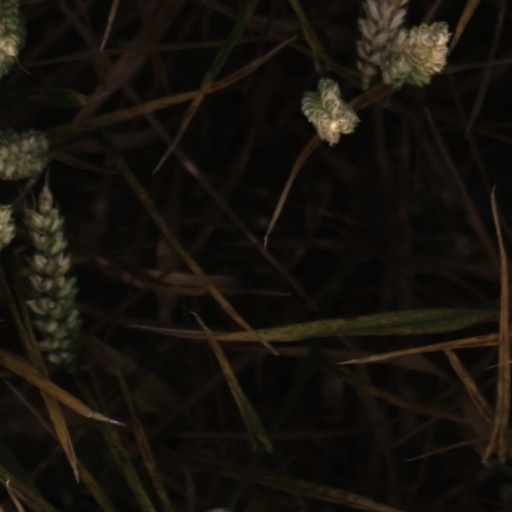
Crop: wheat